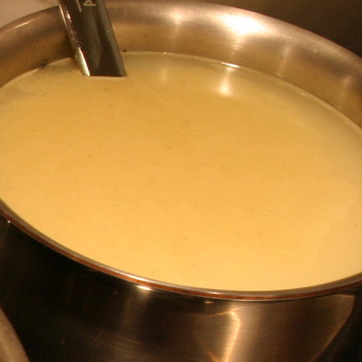
Material: food